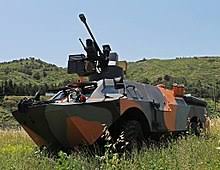
Label: BTR